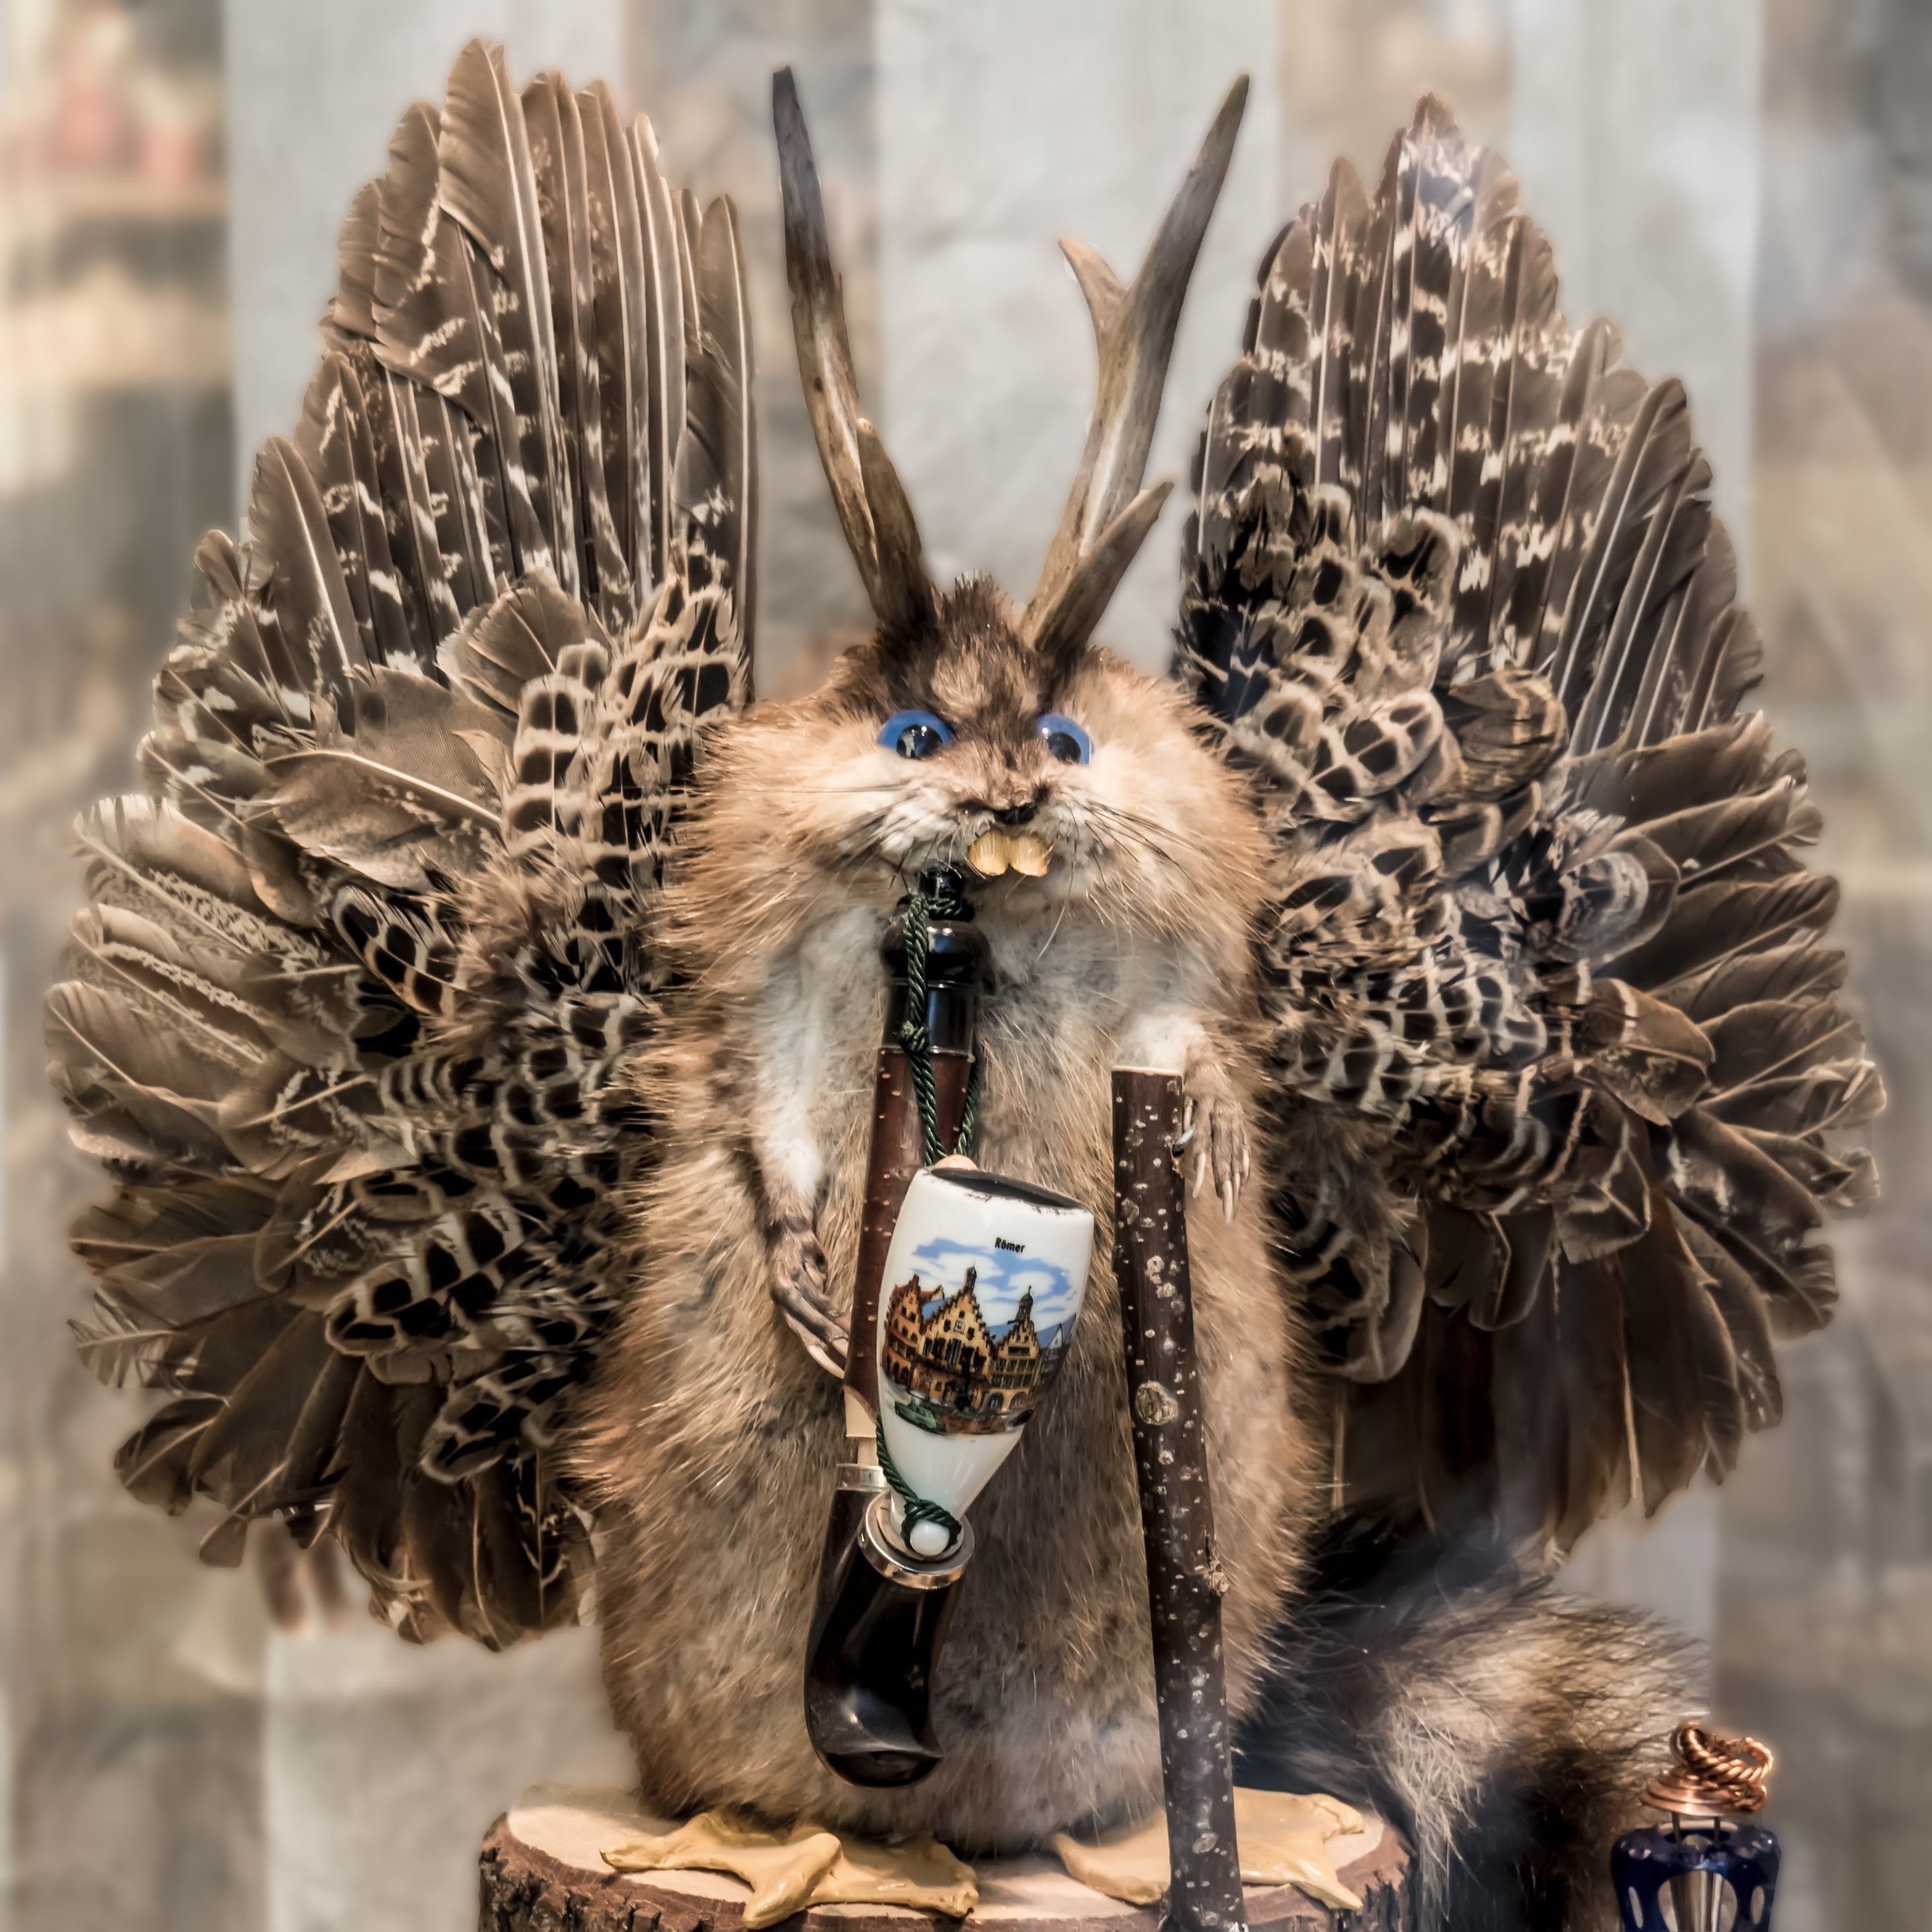
bird, animal, fur, decoration, squirrel, material, christmas decoration, wings, monster, palmas, horns, rare, traditional, simulation, dissected